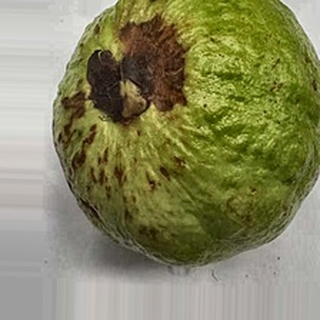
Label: guava_anthracnose